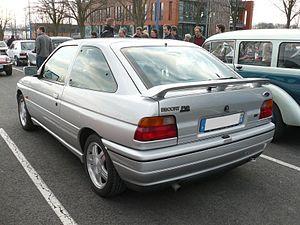
Reims 2012
La Ford Escort est une voiture du groupe américain Ford produite par Ford Europe.